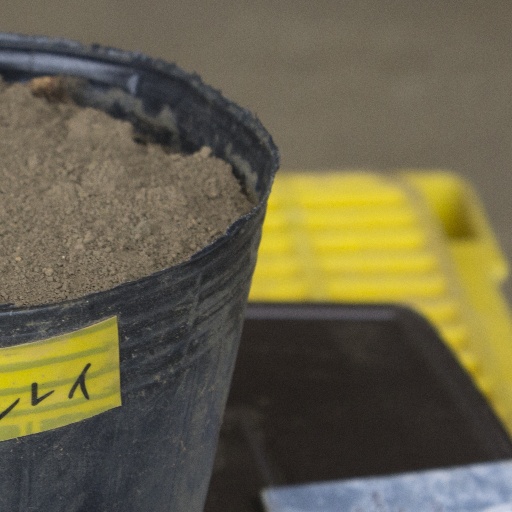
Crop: soybean